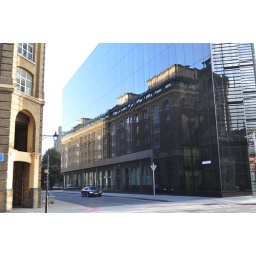
Excellent reflection of the building opposite in the sheer glass surface. Taken in London from the top end of Bermondsey St